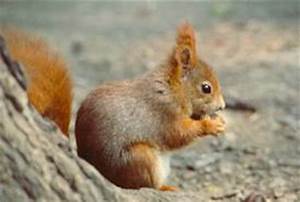
Label: squirrel